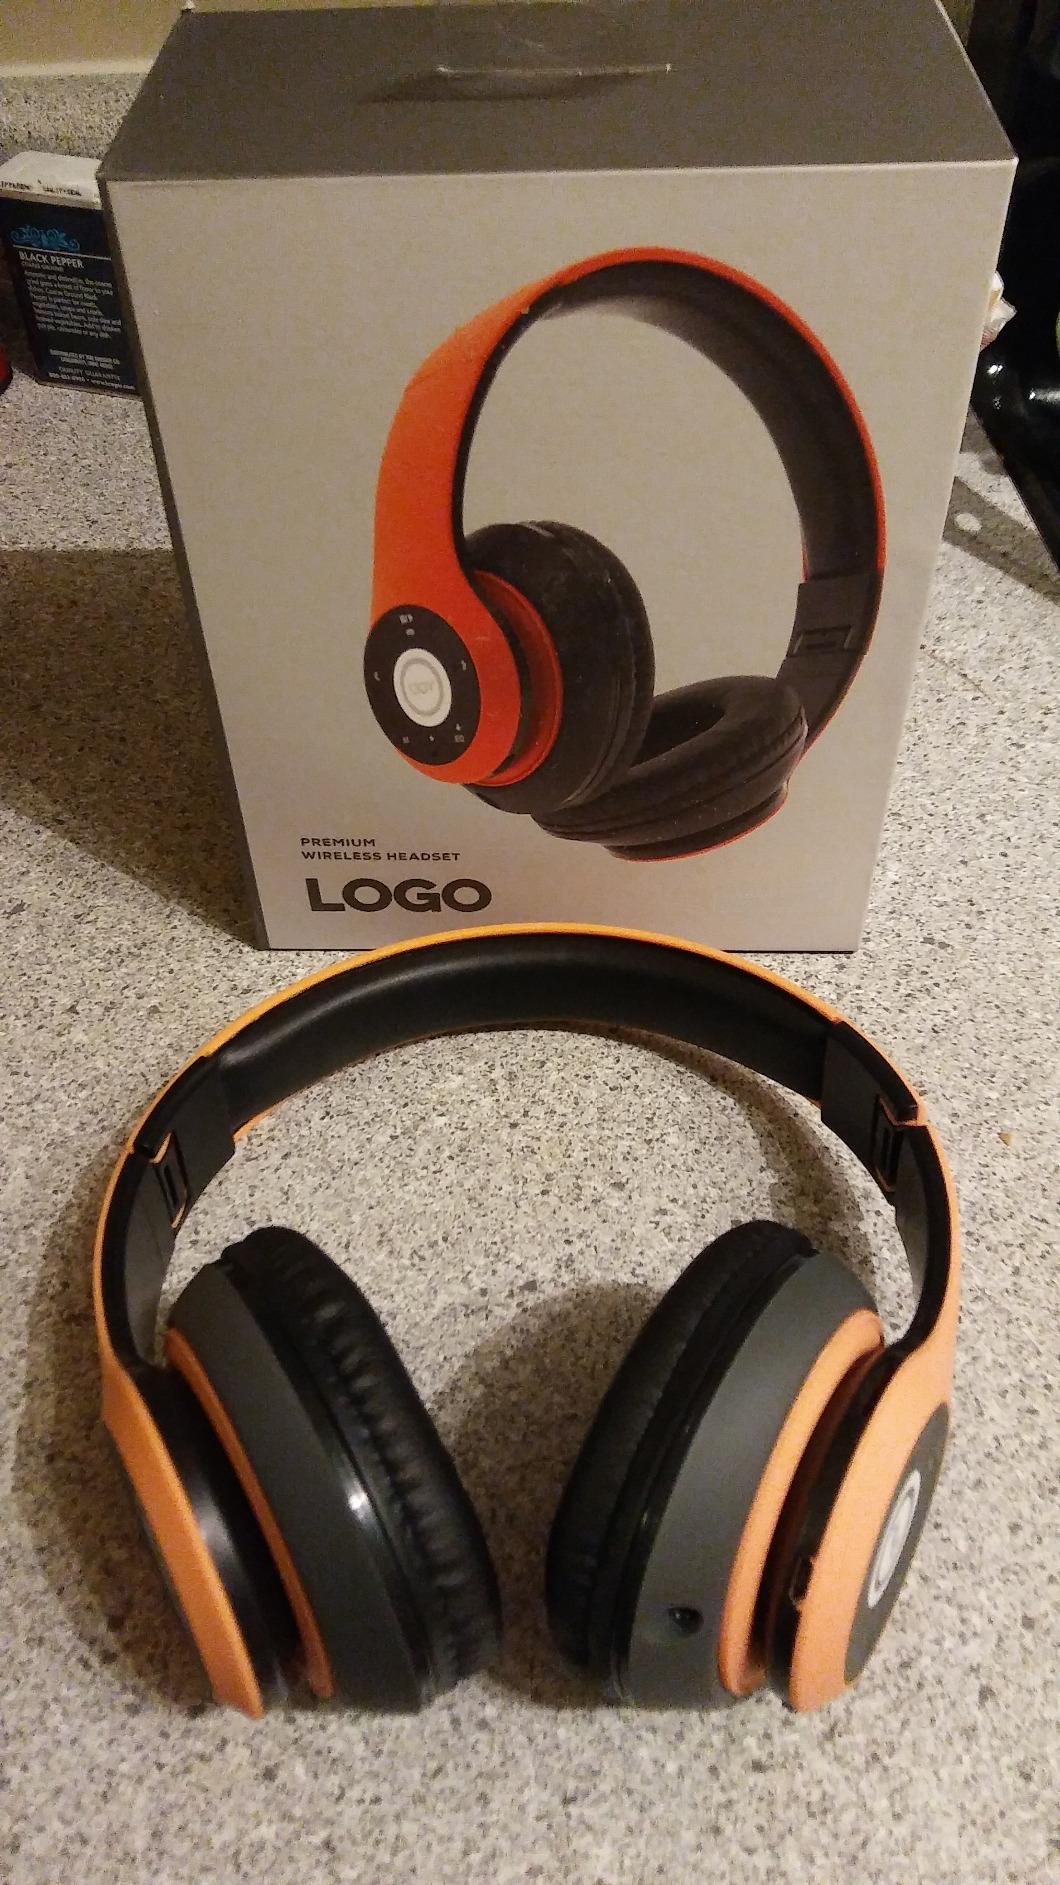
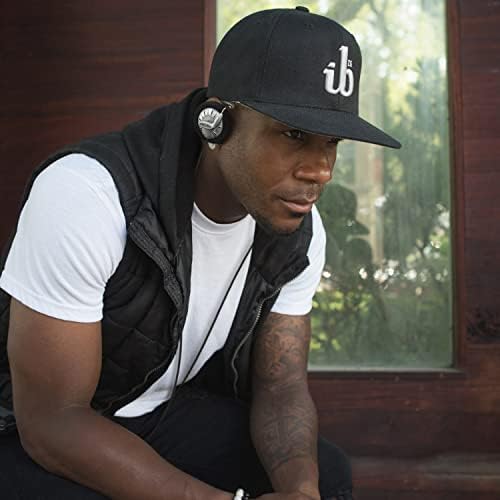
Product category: headphones
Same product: no